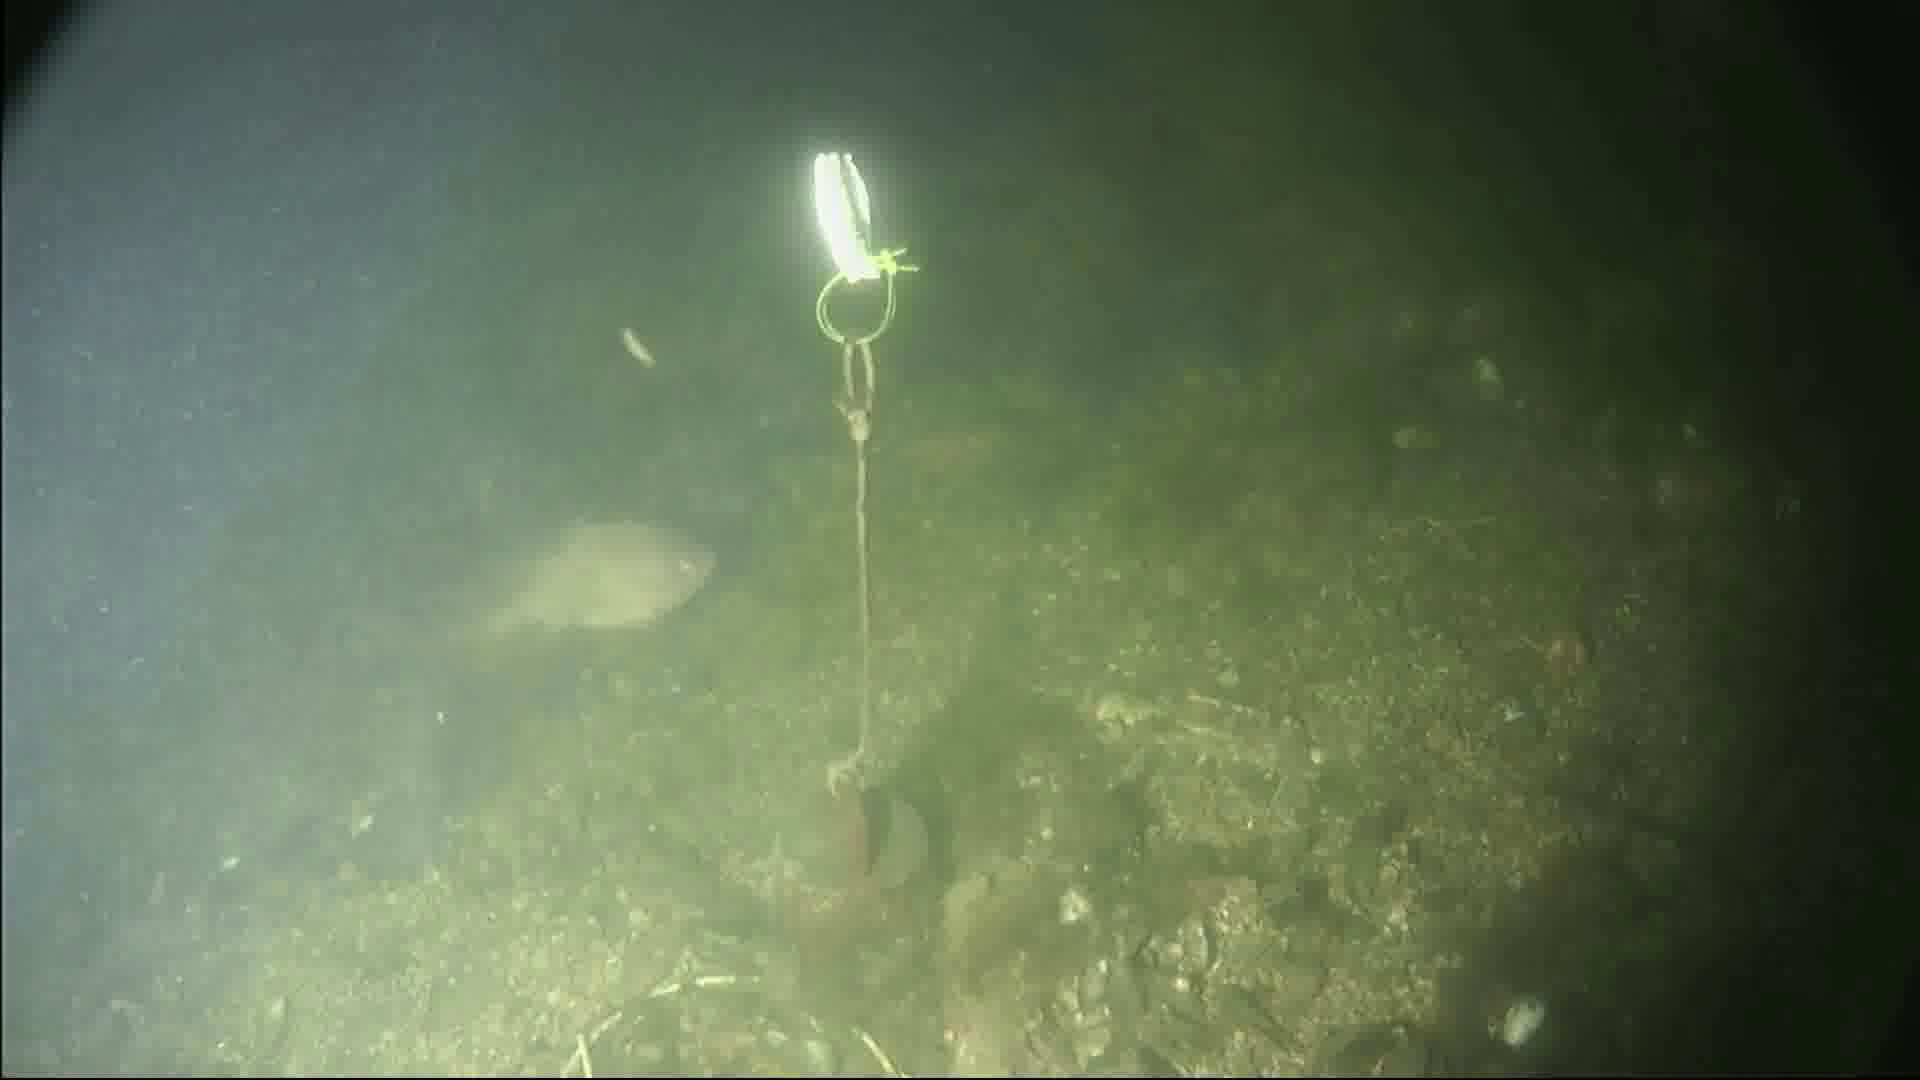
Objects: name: fish